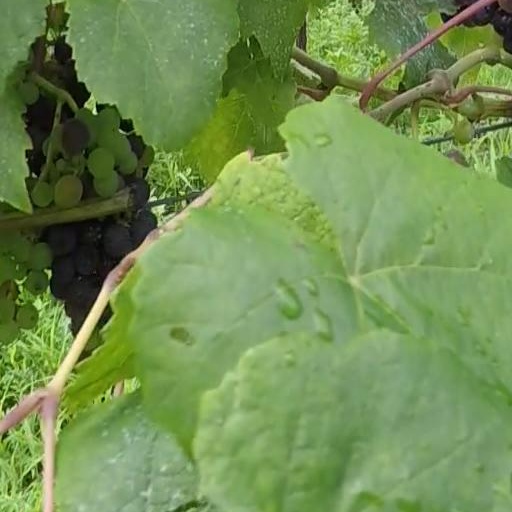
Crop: grape